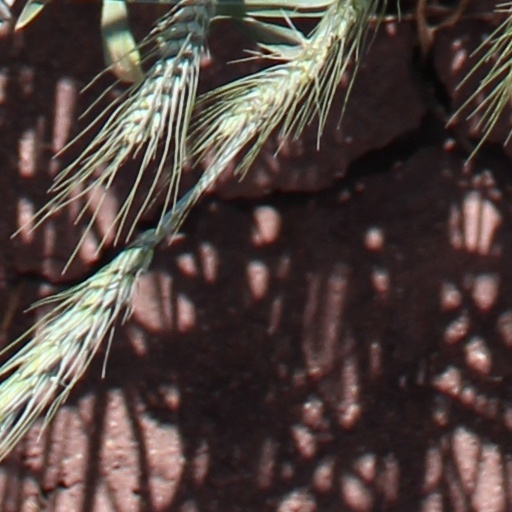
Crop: wheat